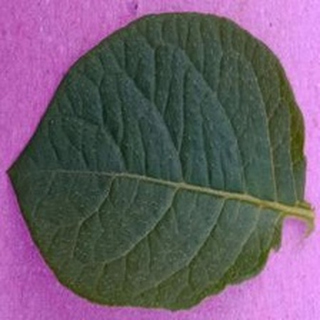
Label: healthy_potato